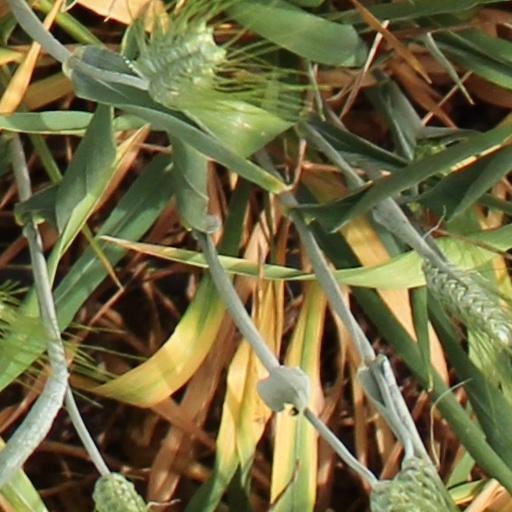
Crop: wheat